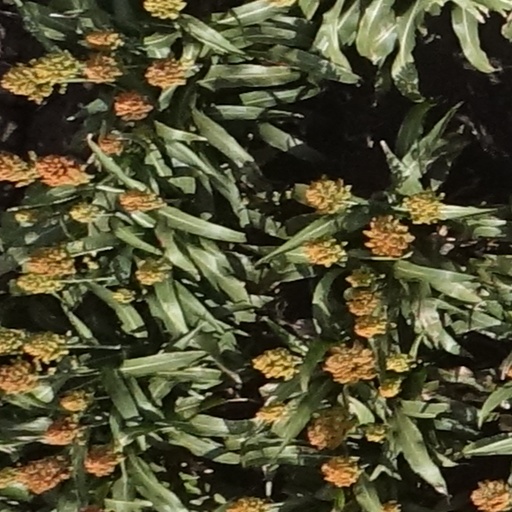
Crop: sorghum